Lomme

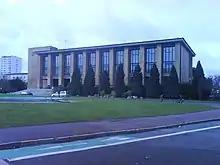
Lomme

Lomme was a commune in the Nord "département" of northern France. It was absorbed as a "commune associée" by the city of Lille in 2000. At the 1999 census its population was 27,940 inhabitants. Its population was 28,165 in 2022.